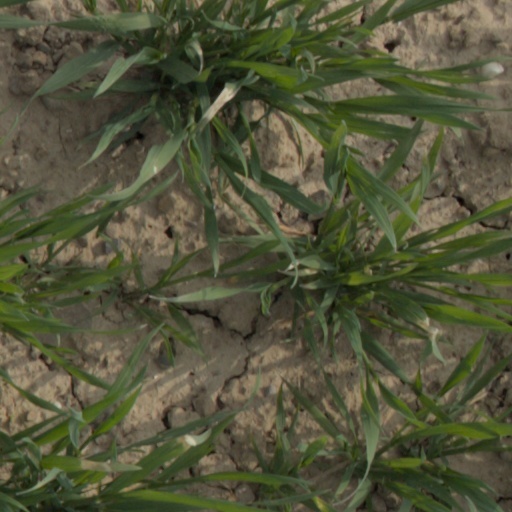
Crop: wheat